Santa Claus's reindeer

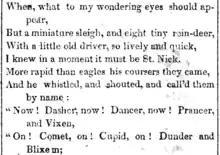
The eight reindeer, as they appeared in the first publication of "Account of a Visit from St. Nicholas" in 1823

The first reference to Santa's sleigh being pulled by a reindeer appears in "Old Santeclaus with Much Delight", an 1821 illustrated children's poem published in New York. The names of the author and the illustrator are not known. The poem, with eight colored lithographic illustrations, was published by William B. Gilley as a small paperback book entitled "The Children's Friend: A New-Year's Present, to the Little Ones from Five to Twelve". The illustration to the first verse features a sleigh with a sign saying "REWARDS" being pulled by an unnamed single reindeer.